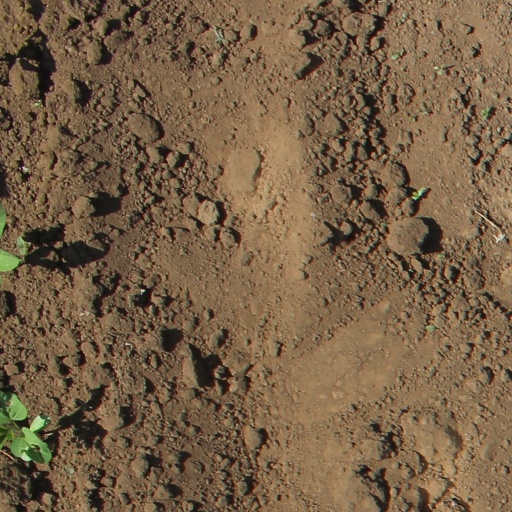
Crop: soybean